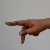
The image shows a hand gesture representing the letter 'P' in Indian Sign Language.